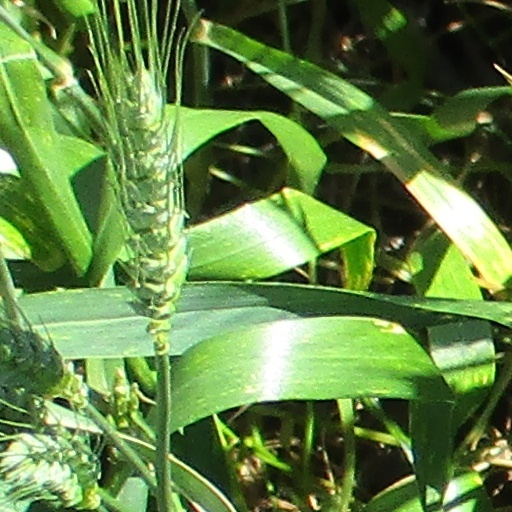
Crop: wheat